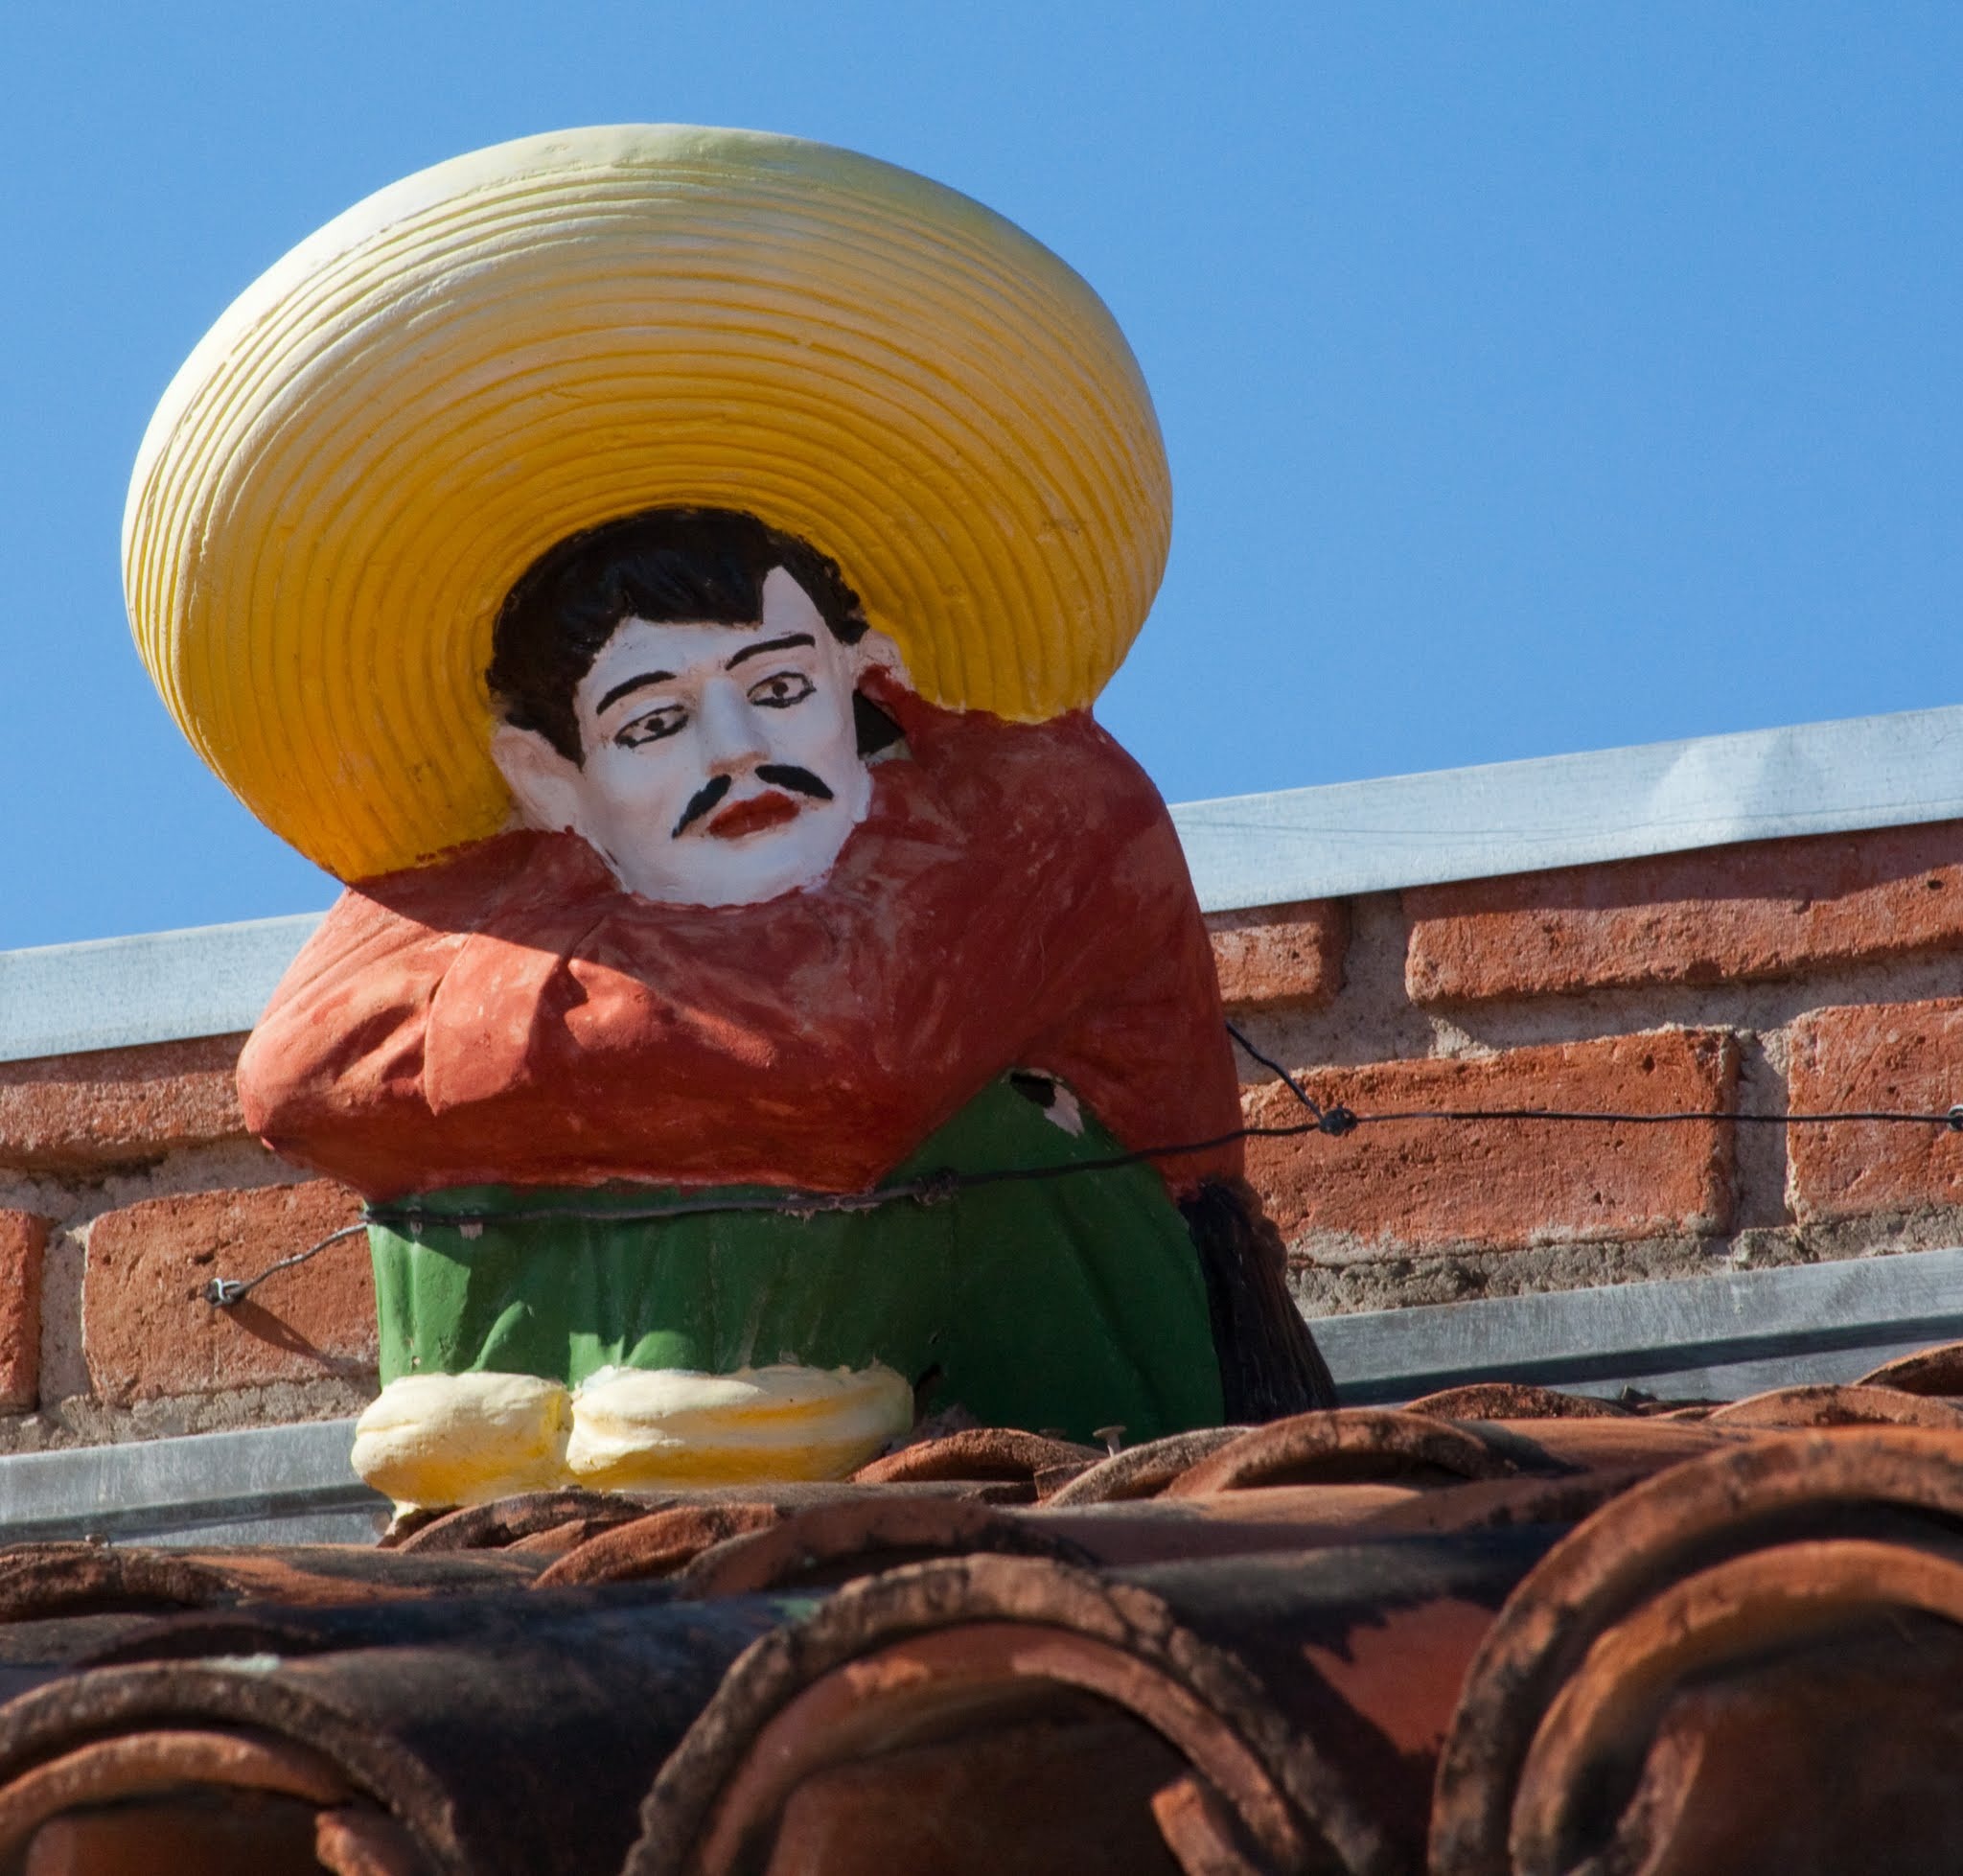
man, creative, structure, stone, statue, color, artistic, hat, artwork, arizona, sculpture, art, creativity, design, temple, mexico, sombrero, fiesta, stonework, mexican